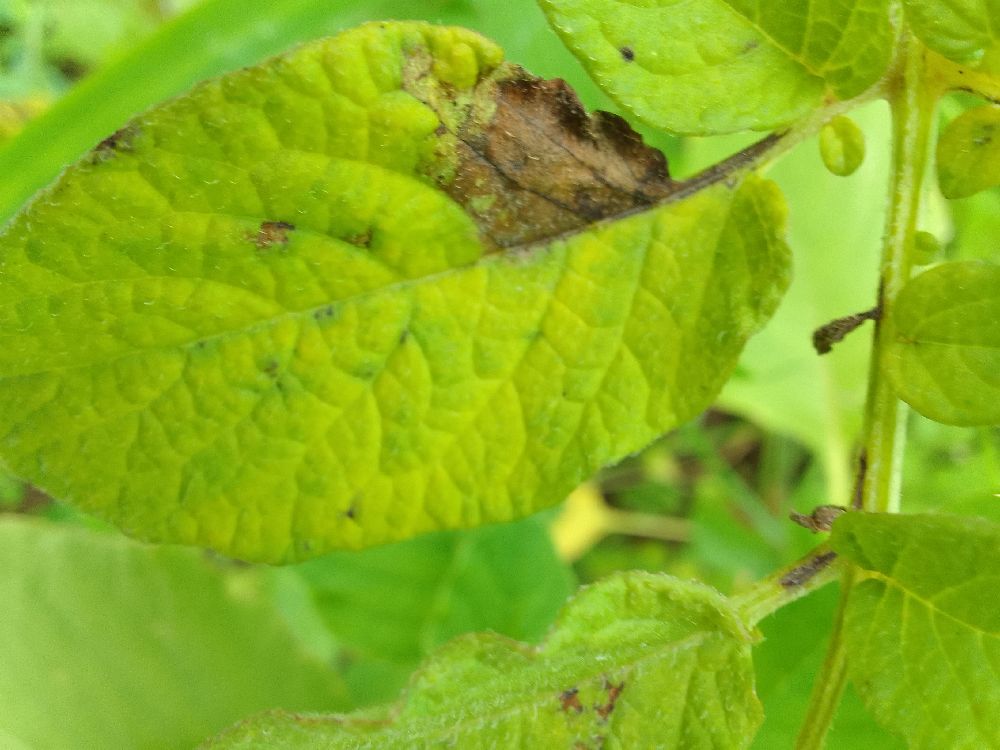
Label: Late blight